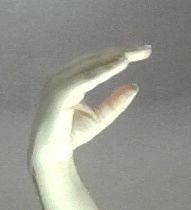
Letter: jeem